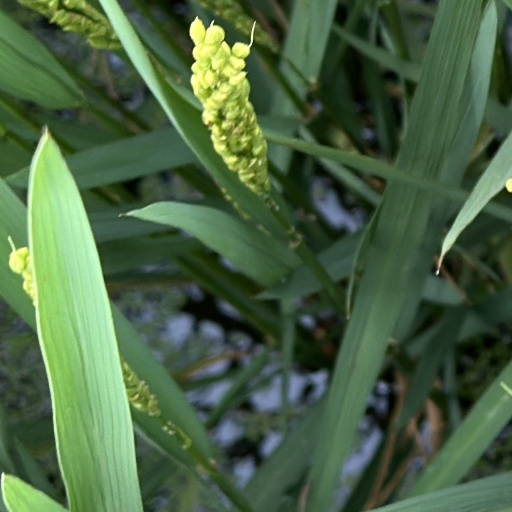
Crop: rice